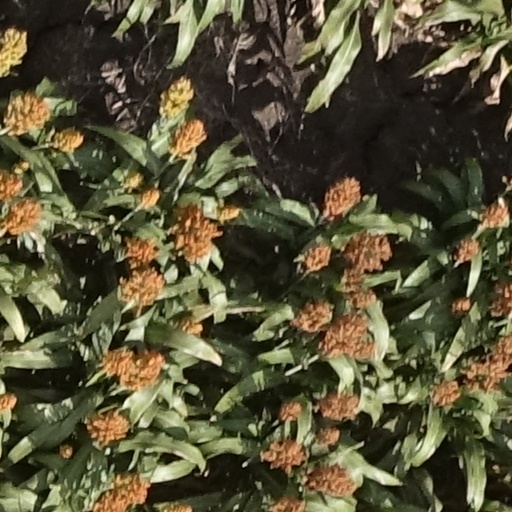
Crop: sorghum